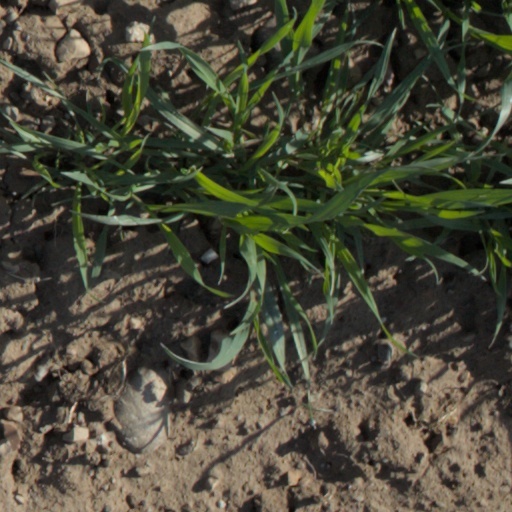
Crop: wheat